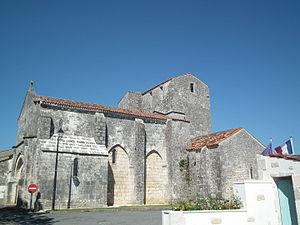
Les églises de la Charente-Maritime présentent une grande diversité, d'une commune à une autre, et se distinguent par des styles et des périodes de construction différentes. De nombreux édifices témoignent cependant de l'épanouissement, aux XIᵉ et XIIᵉ siècles d'une forme d'art roman spécifique, appelée art roman saintongeais, caractérisée par une simplicité des formes et un décor sculpté, souvent très riche.
Soulignonne est une commune du sud-ouest de la France, située dans le département de la Charente-Maritime.